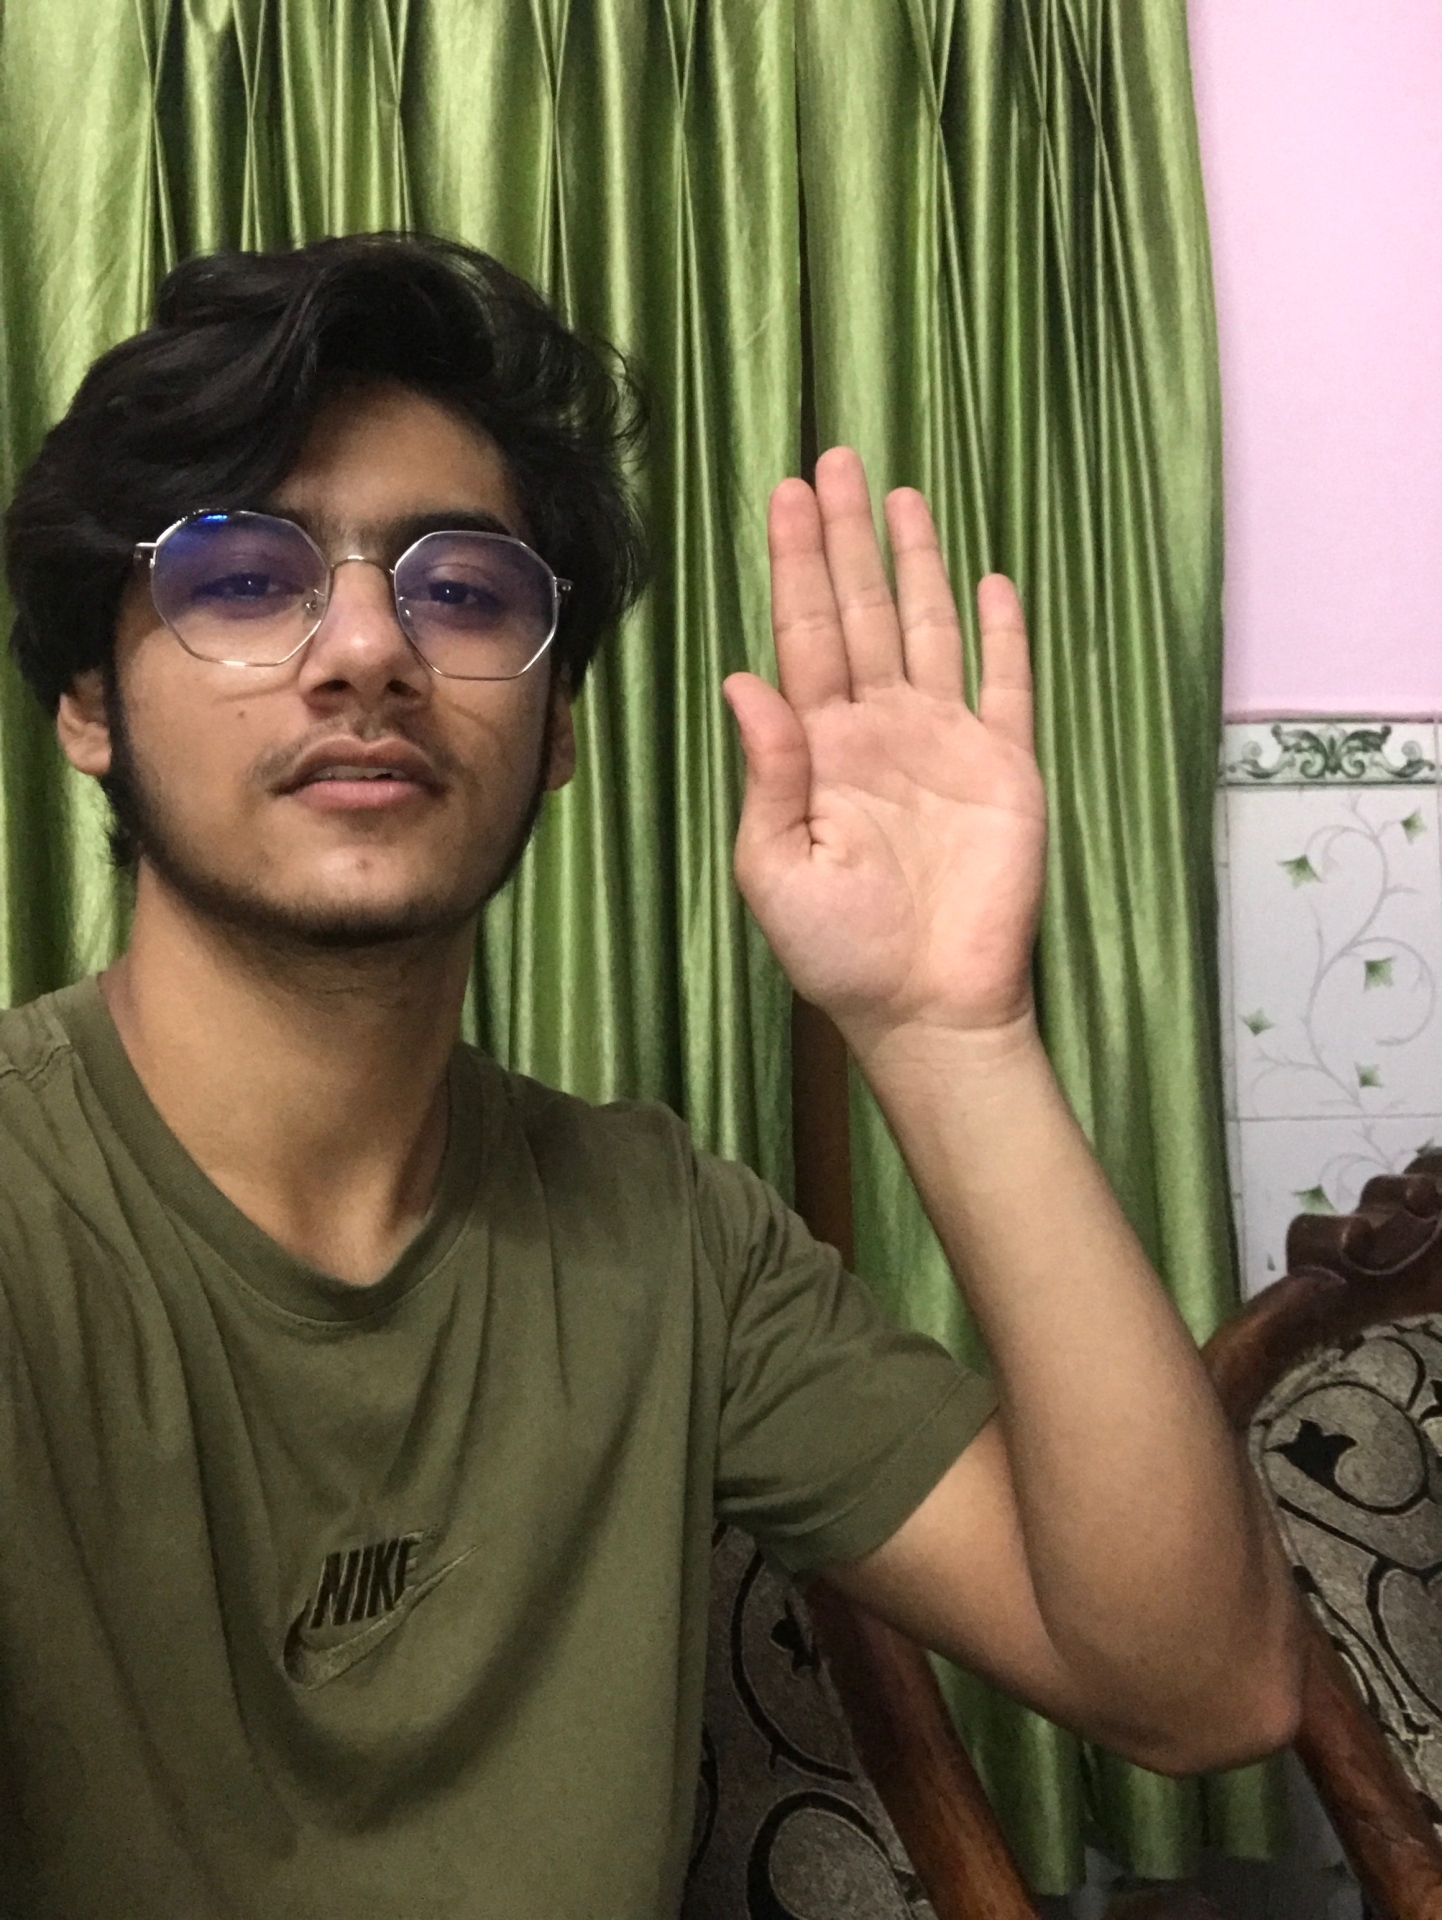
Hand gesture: stop